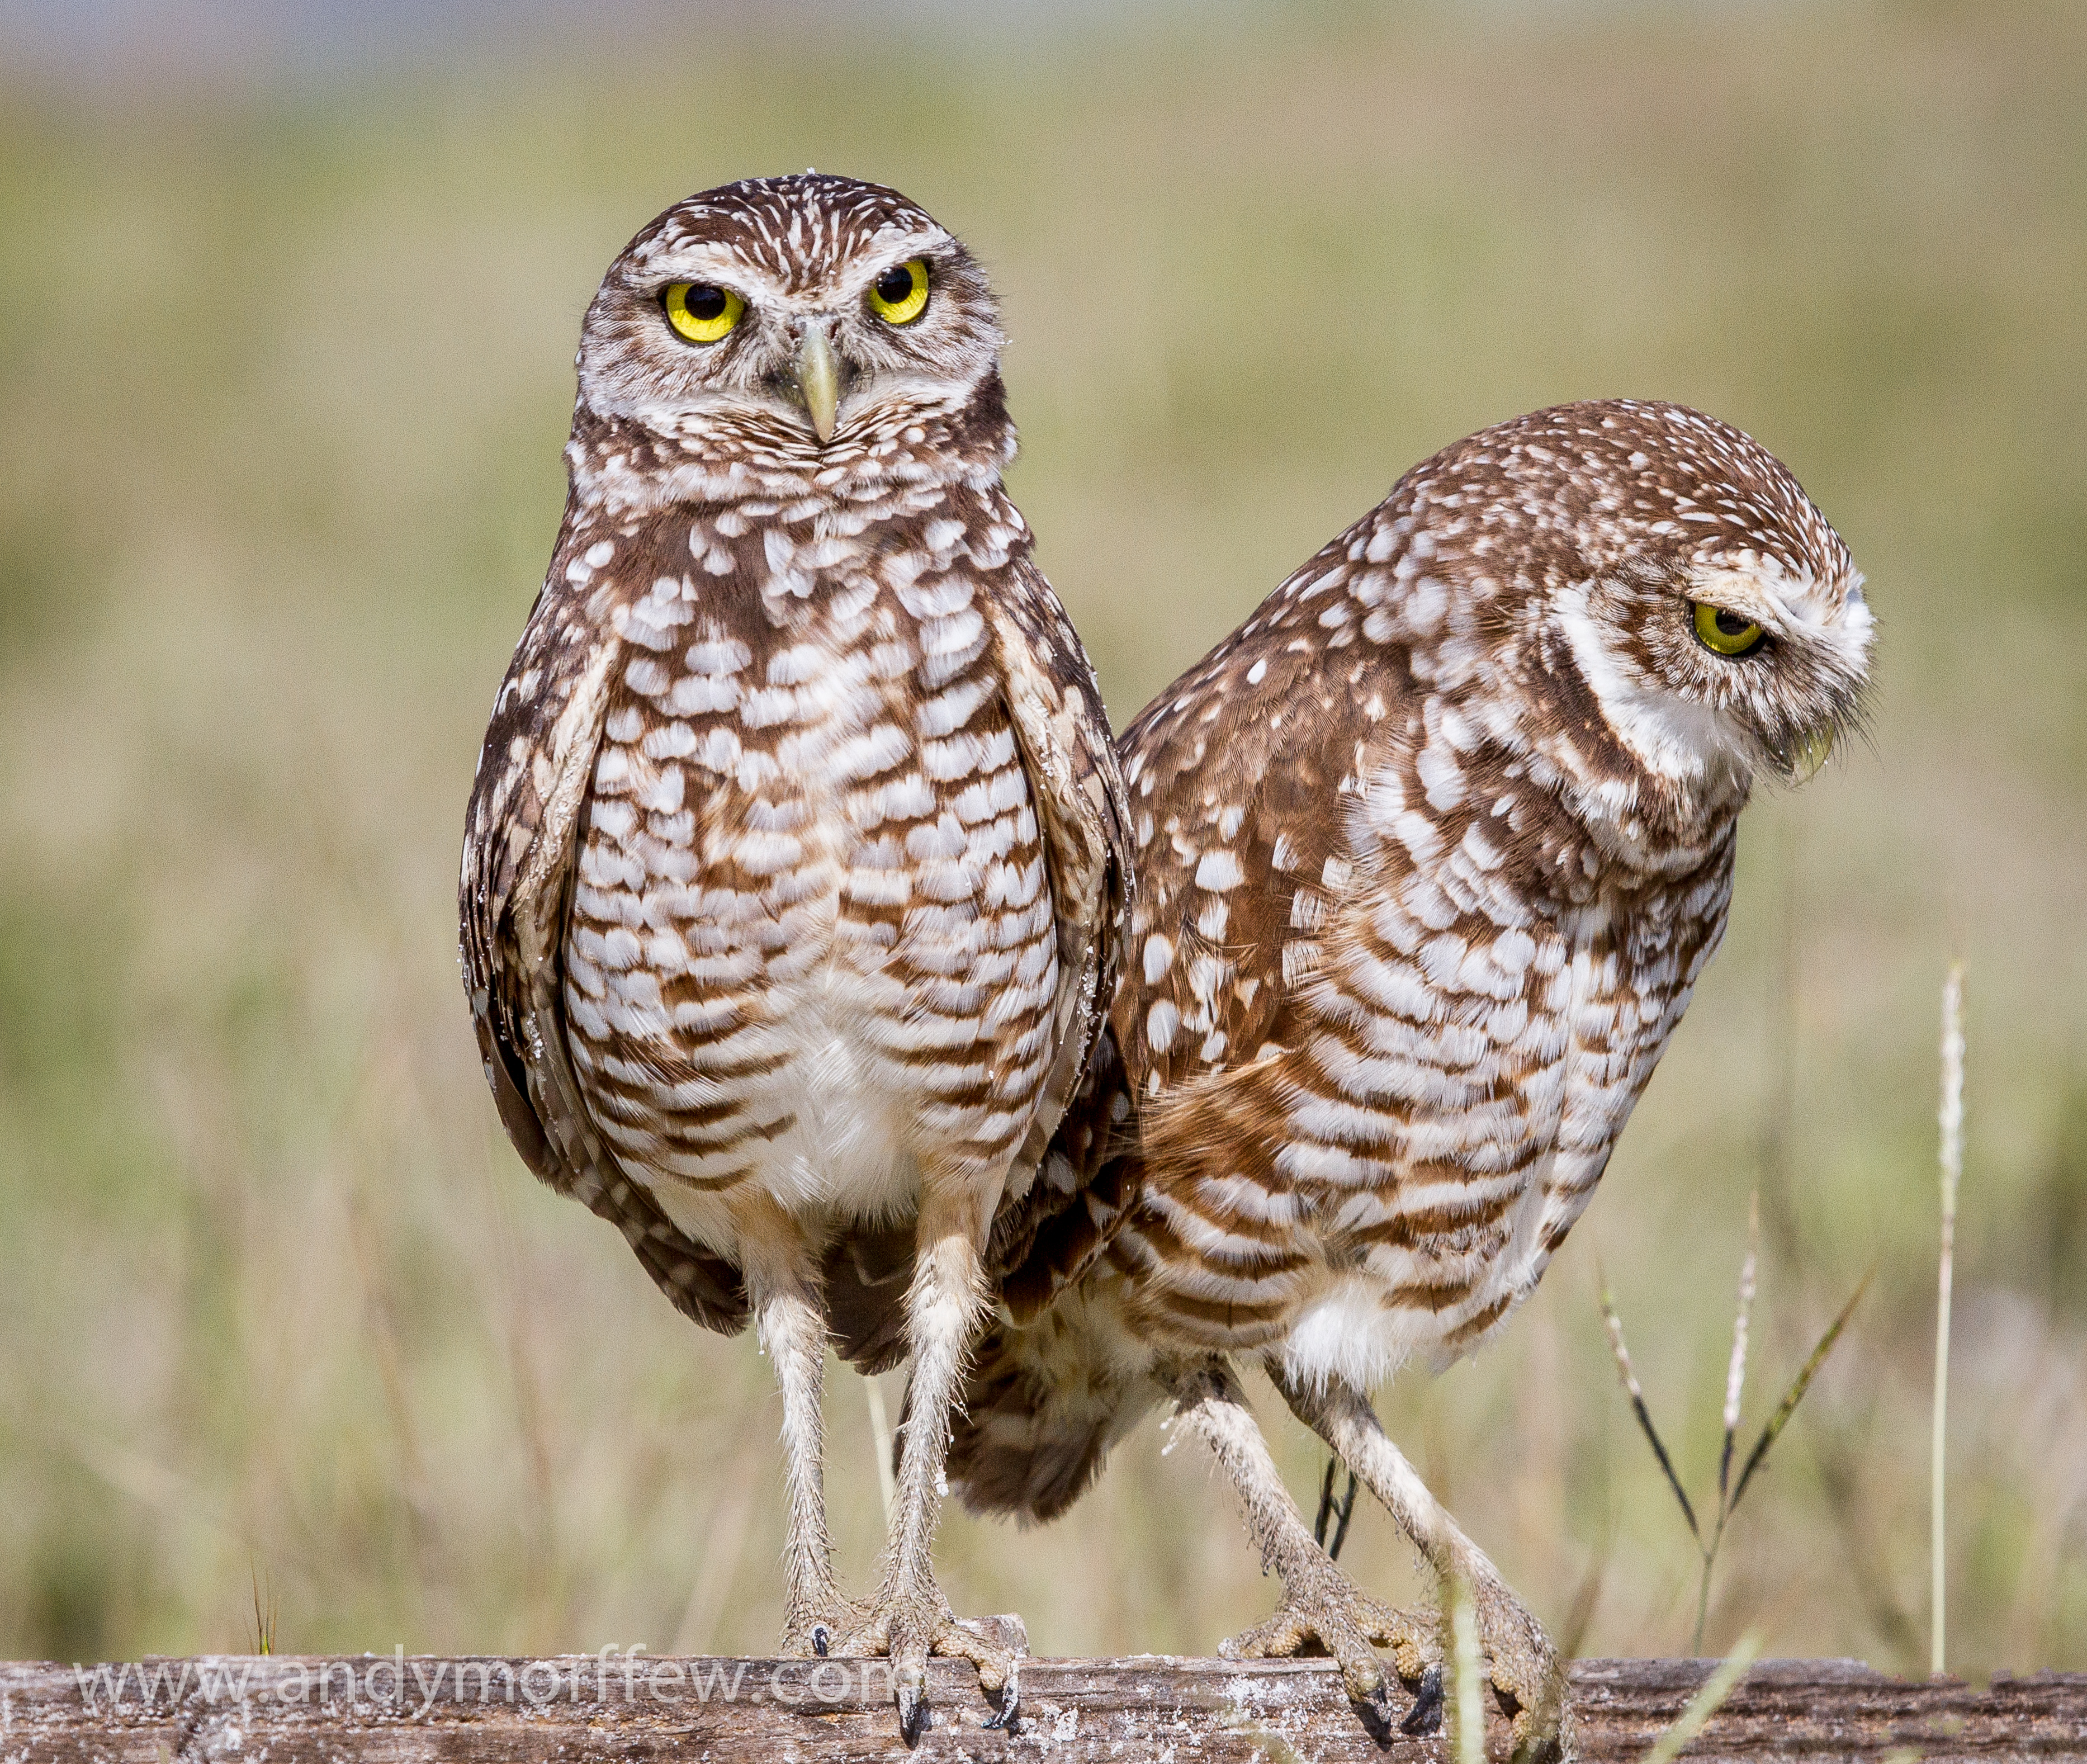
bird, wildlife, beak, owl, fauna, bird of prey, birds, vertebrate, blinkagain, falcon, andymorffew, morffew, naturethroughthelens, burrowingowls, specanimal, wiggo, knighted, sirbradleywiggins, newyearhonourslist